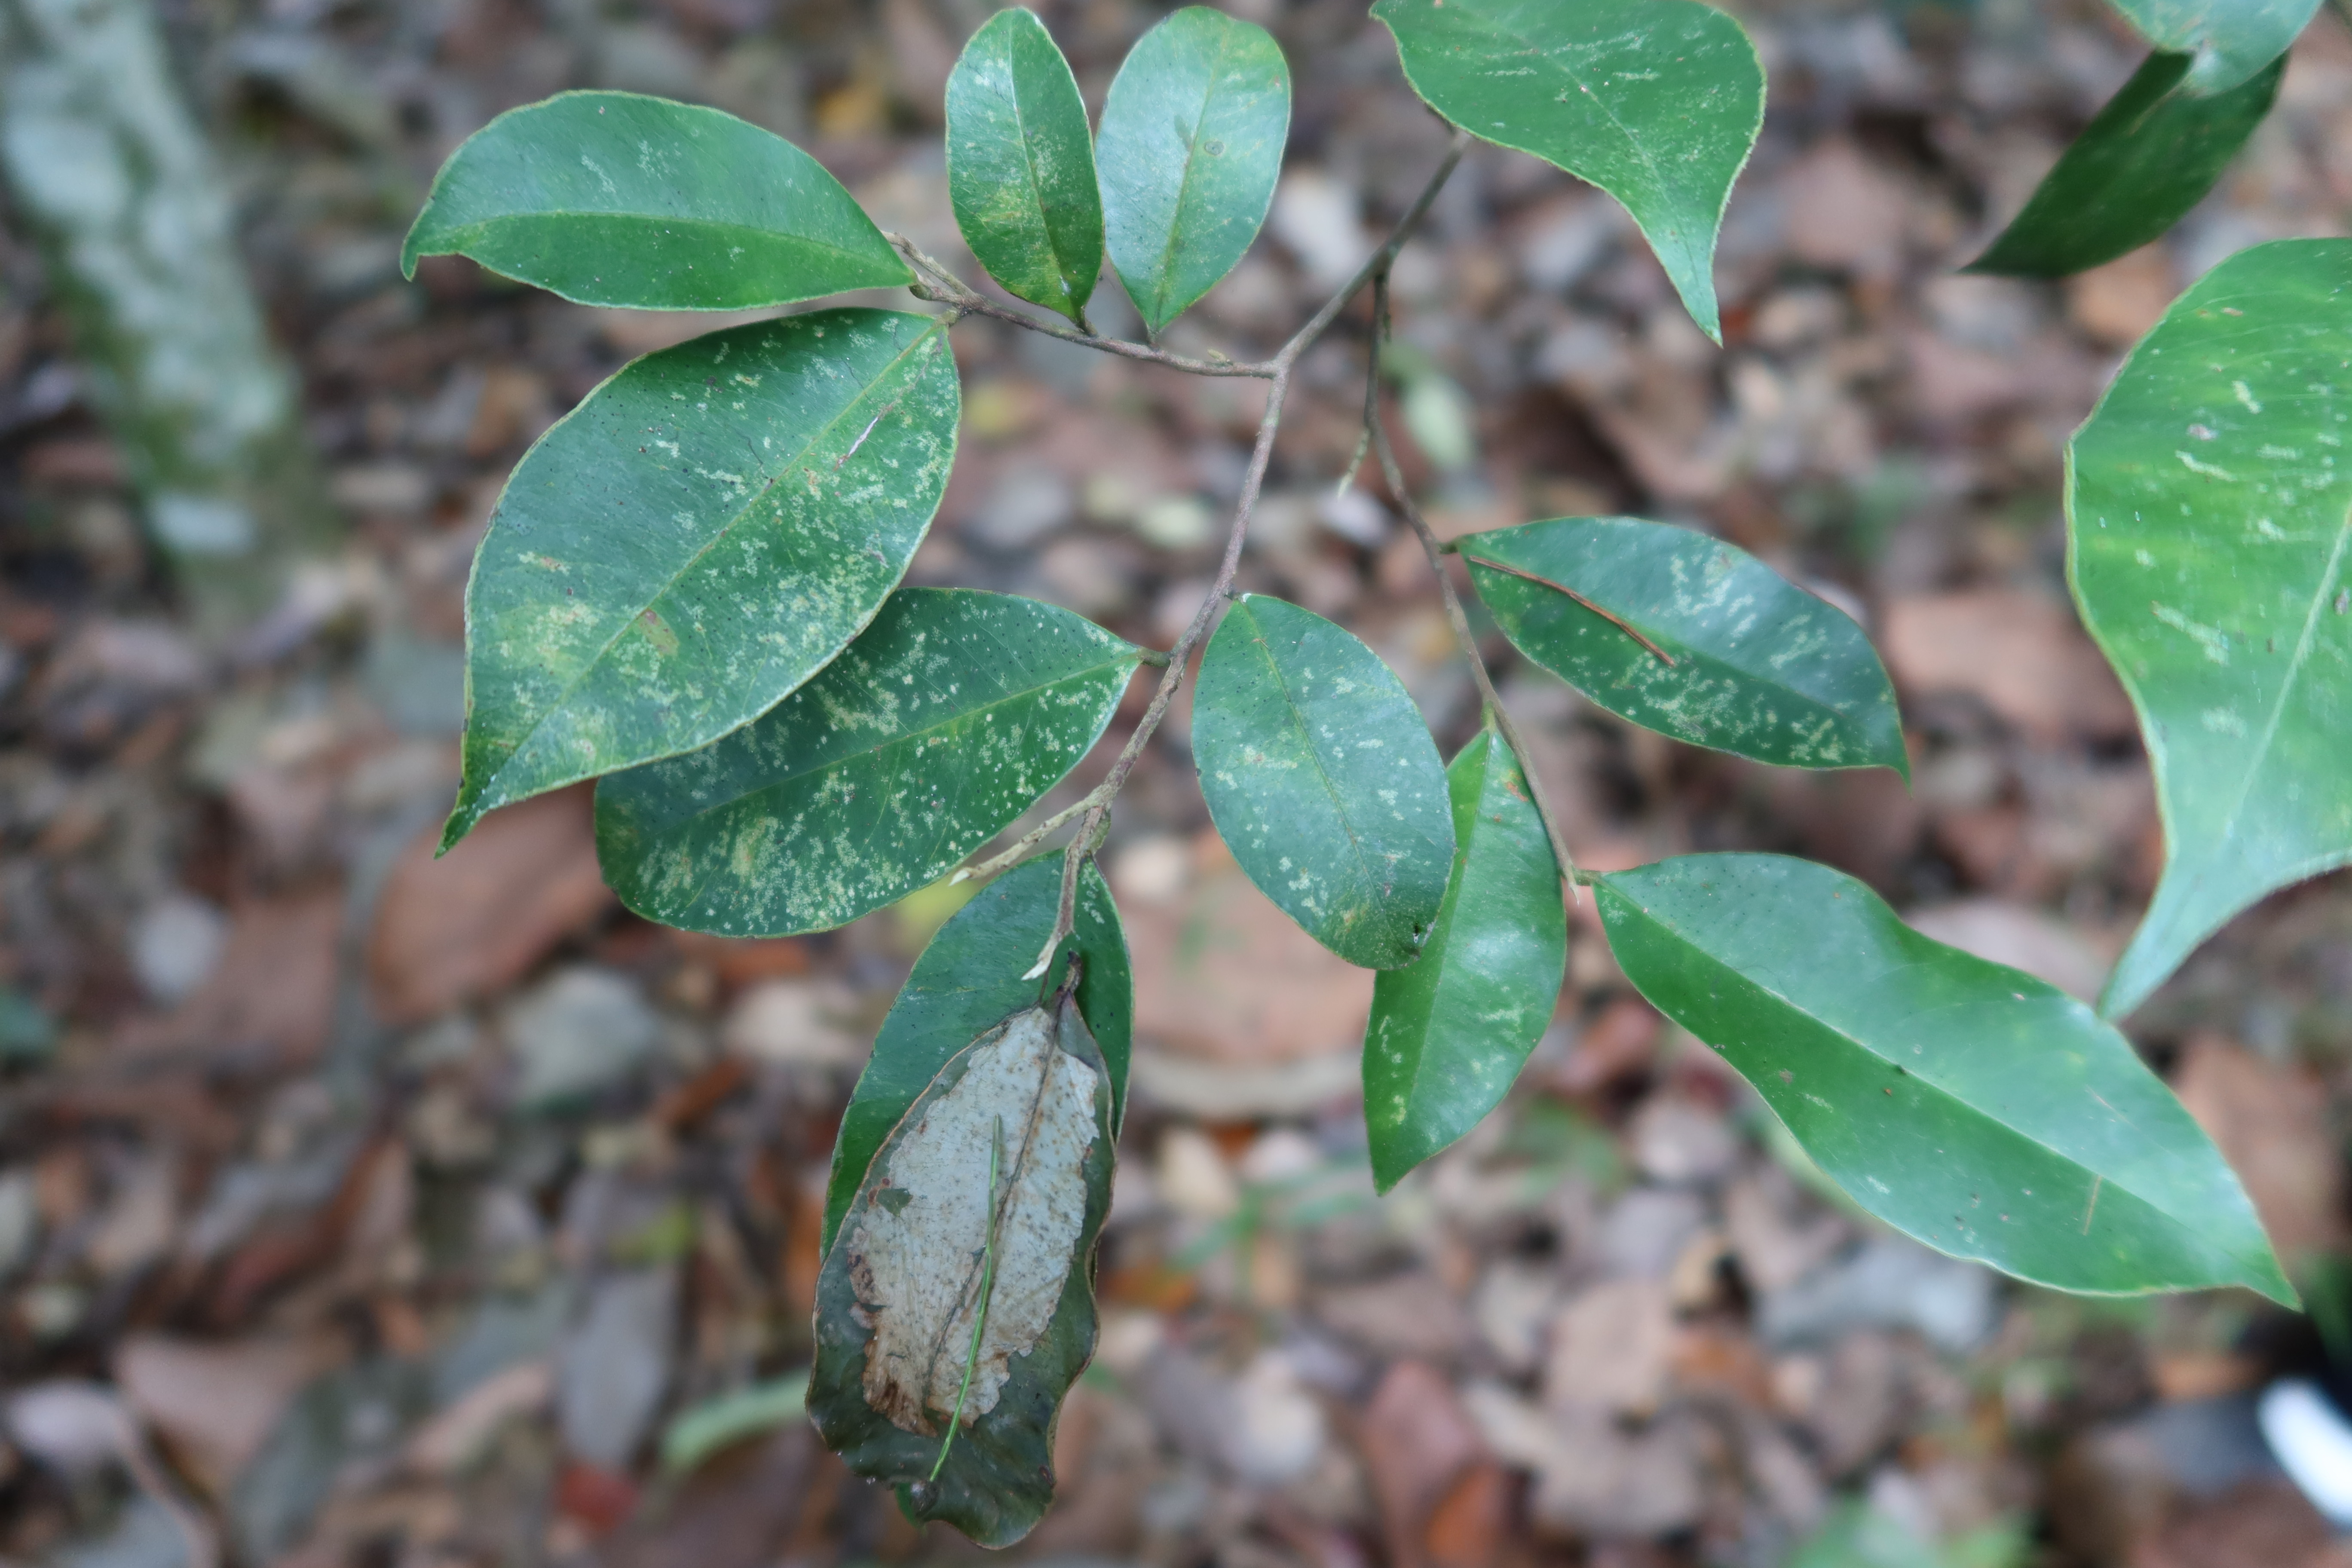
Label: Downy mildew